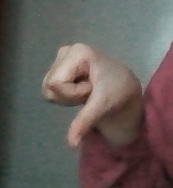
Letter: waw